The Essential Fantasy Earth

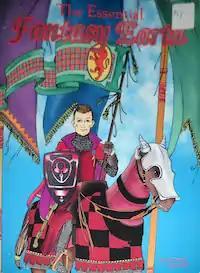

The Essential Fantasy Earth is a supplement published by Zody Games in 1996 for the fantasy role-playing game "".